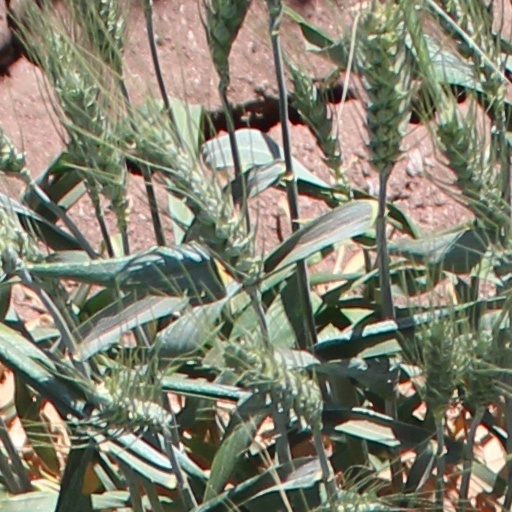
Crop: wheat